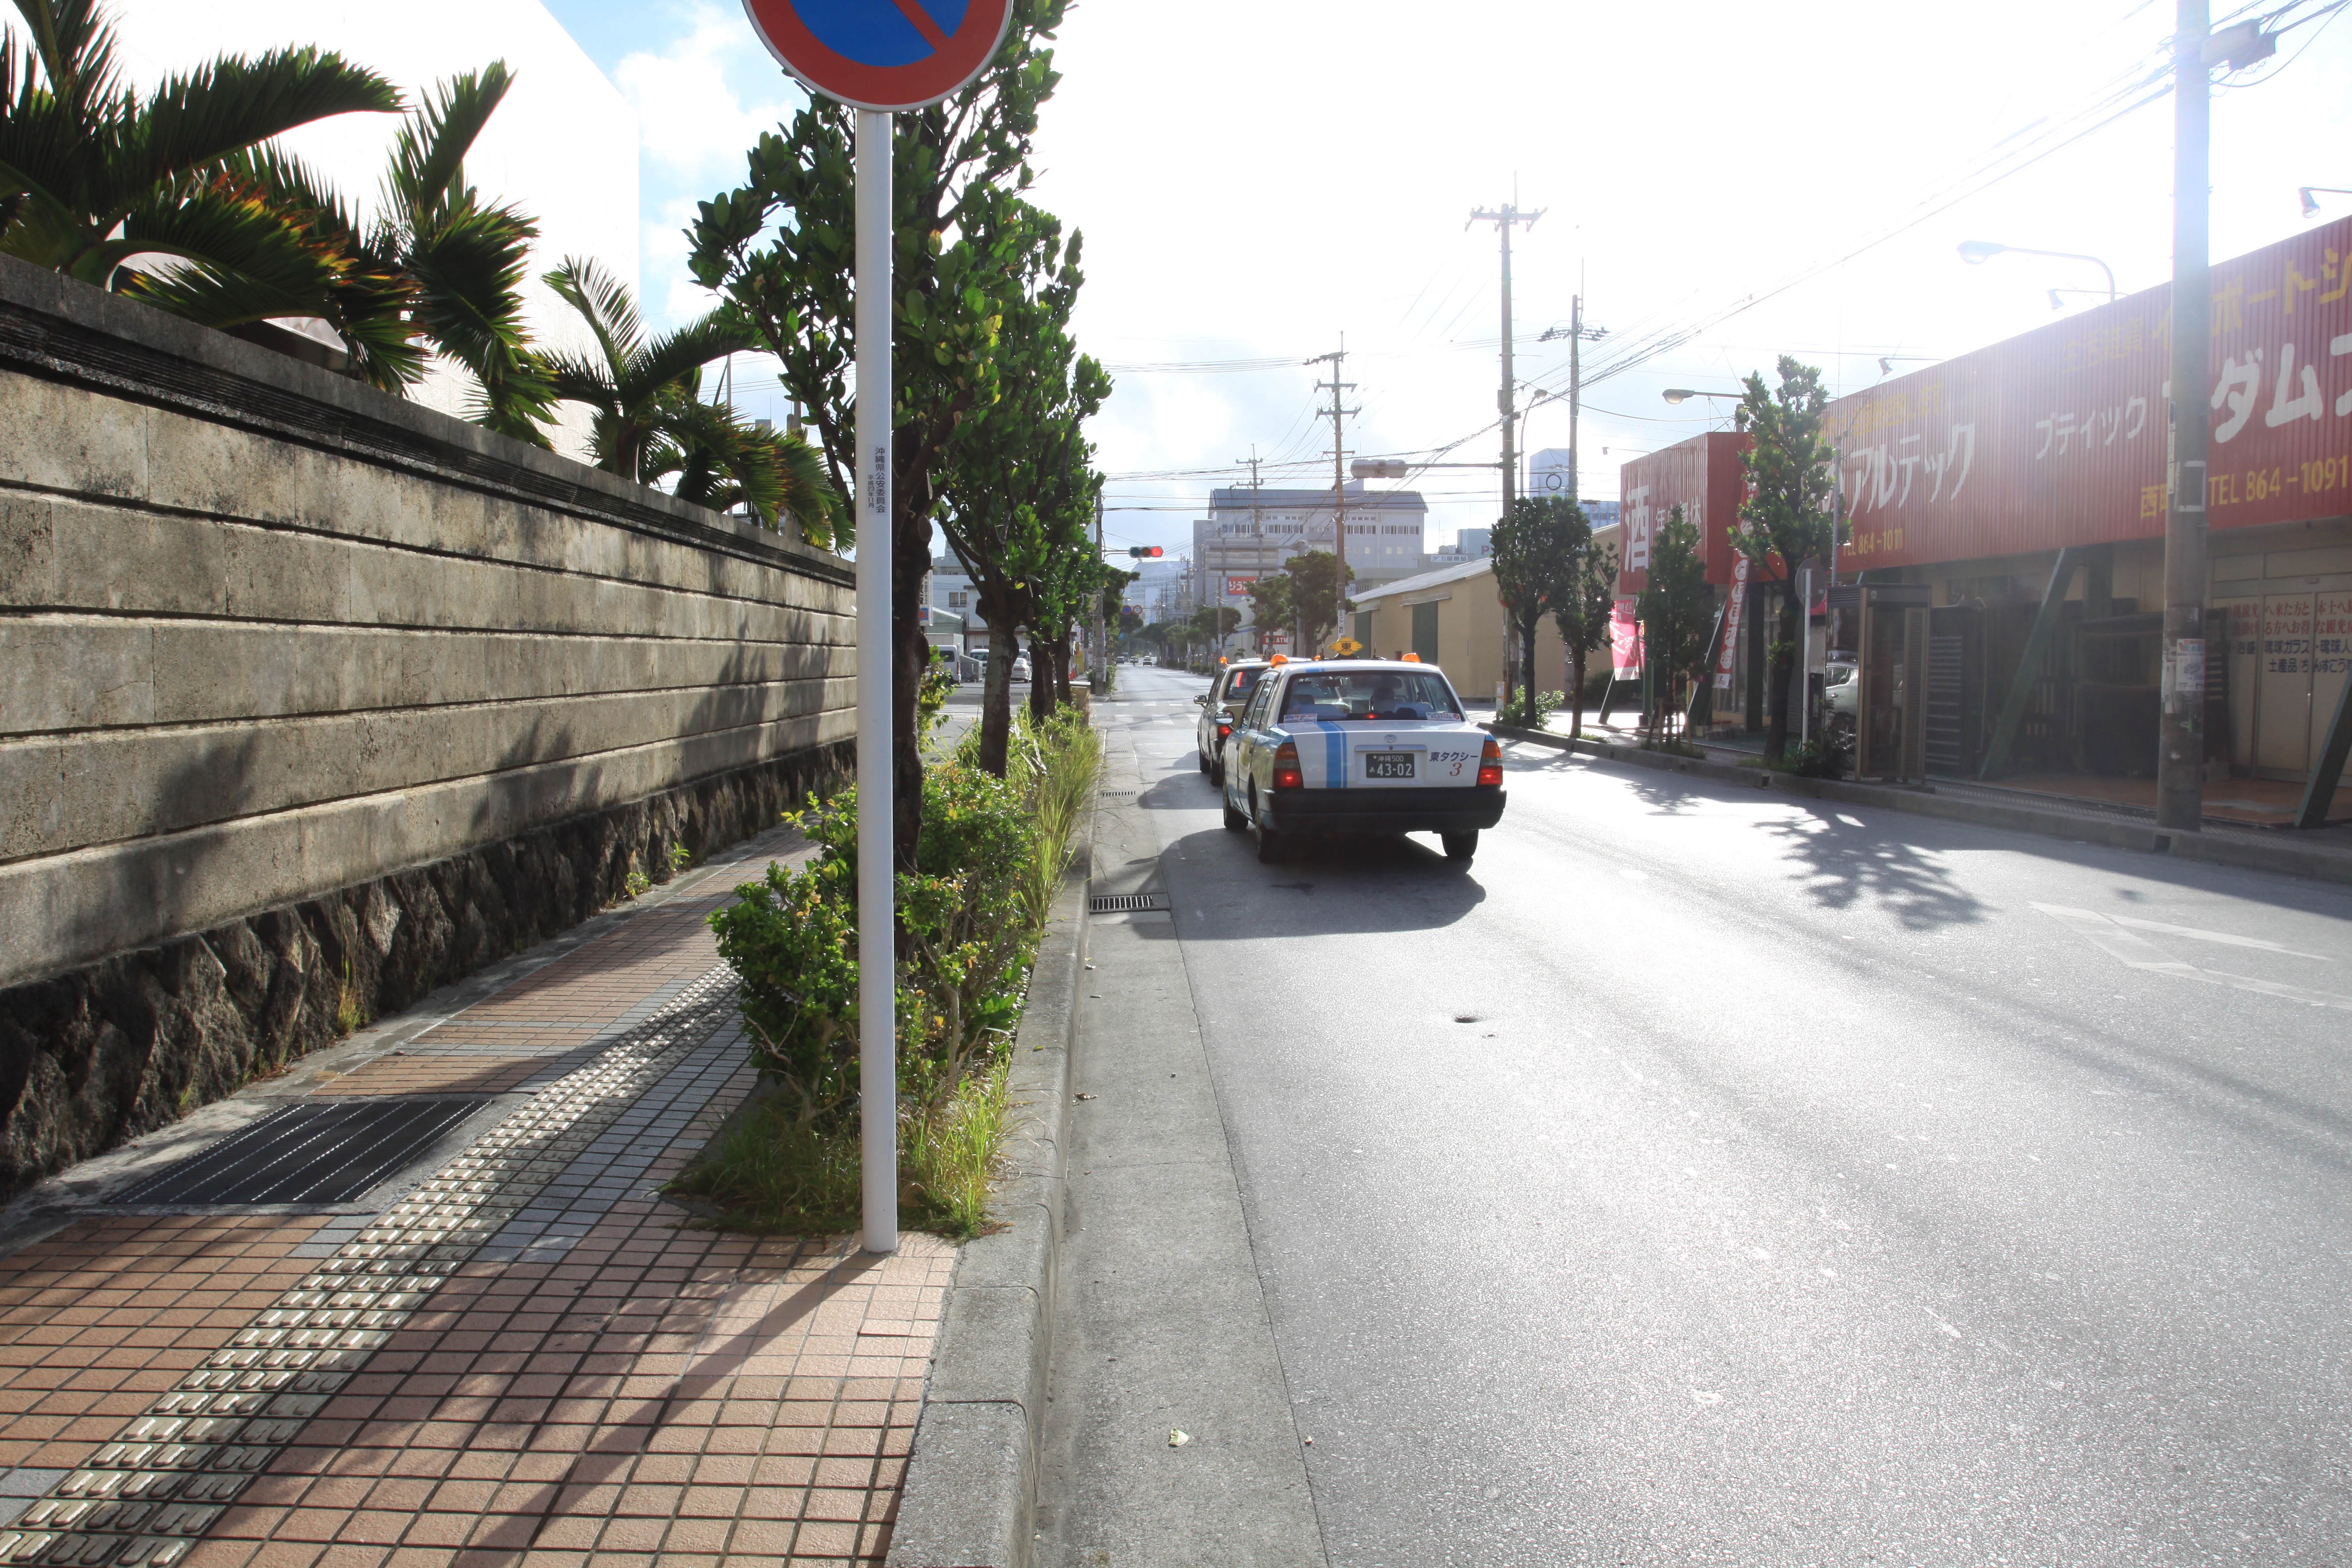
pedestrian, road, street, sidewalk, town, city, downtown, transport, suburb, vehicle, lane, lighting, infrastructure, neighbourhood, road surface, residential area